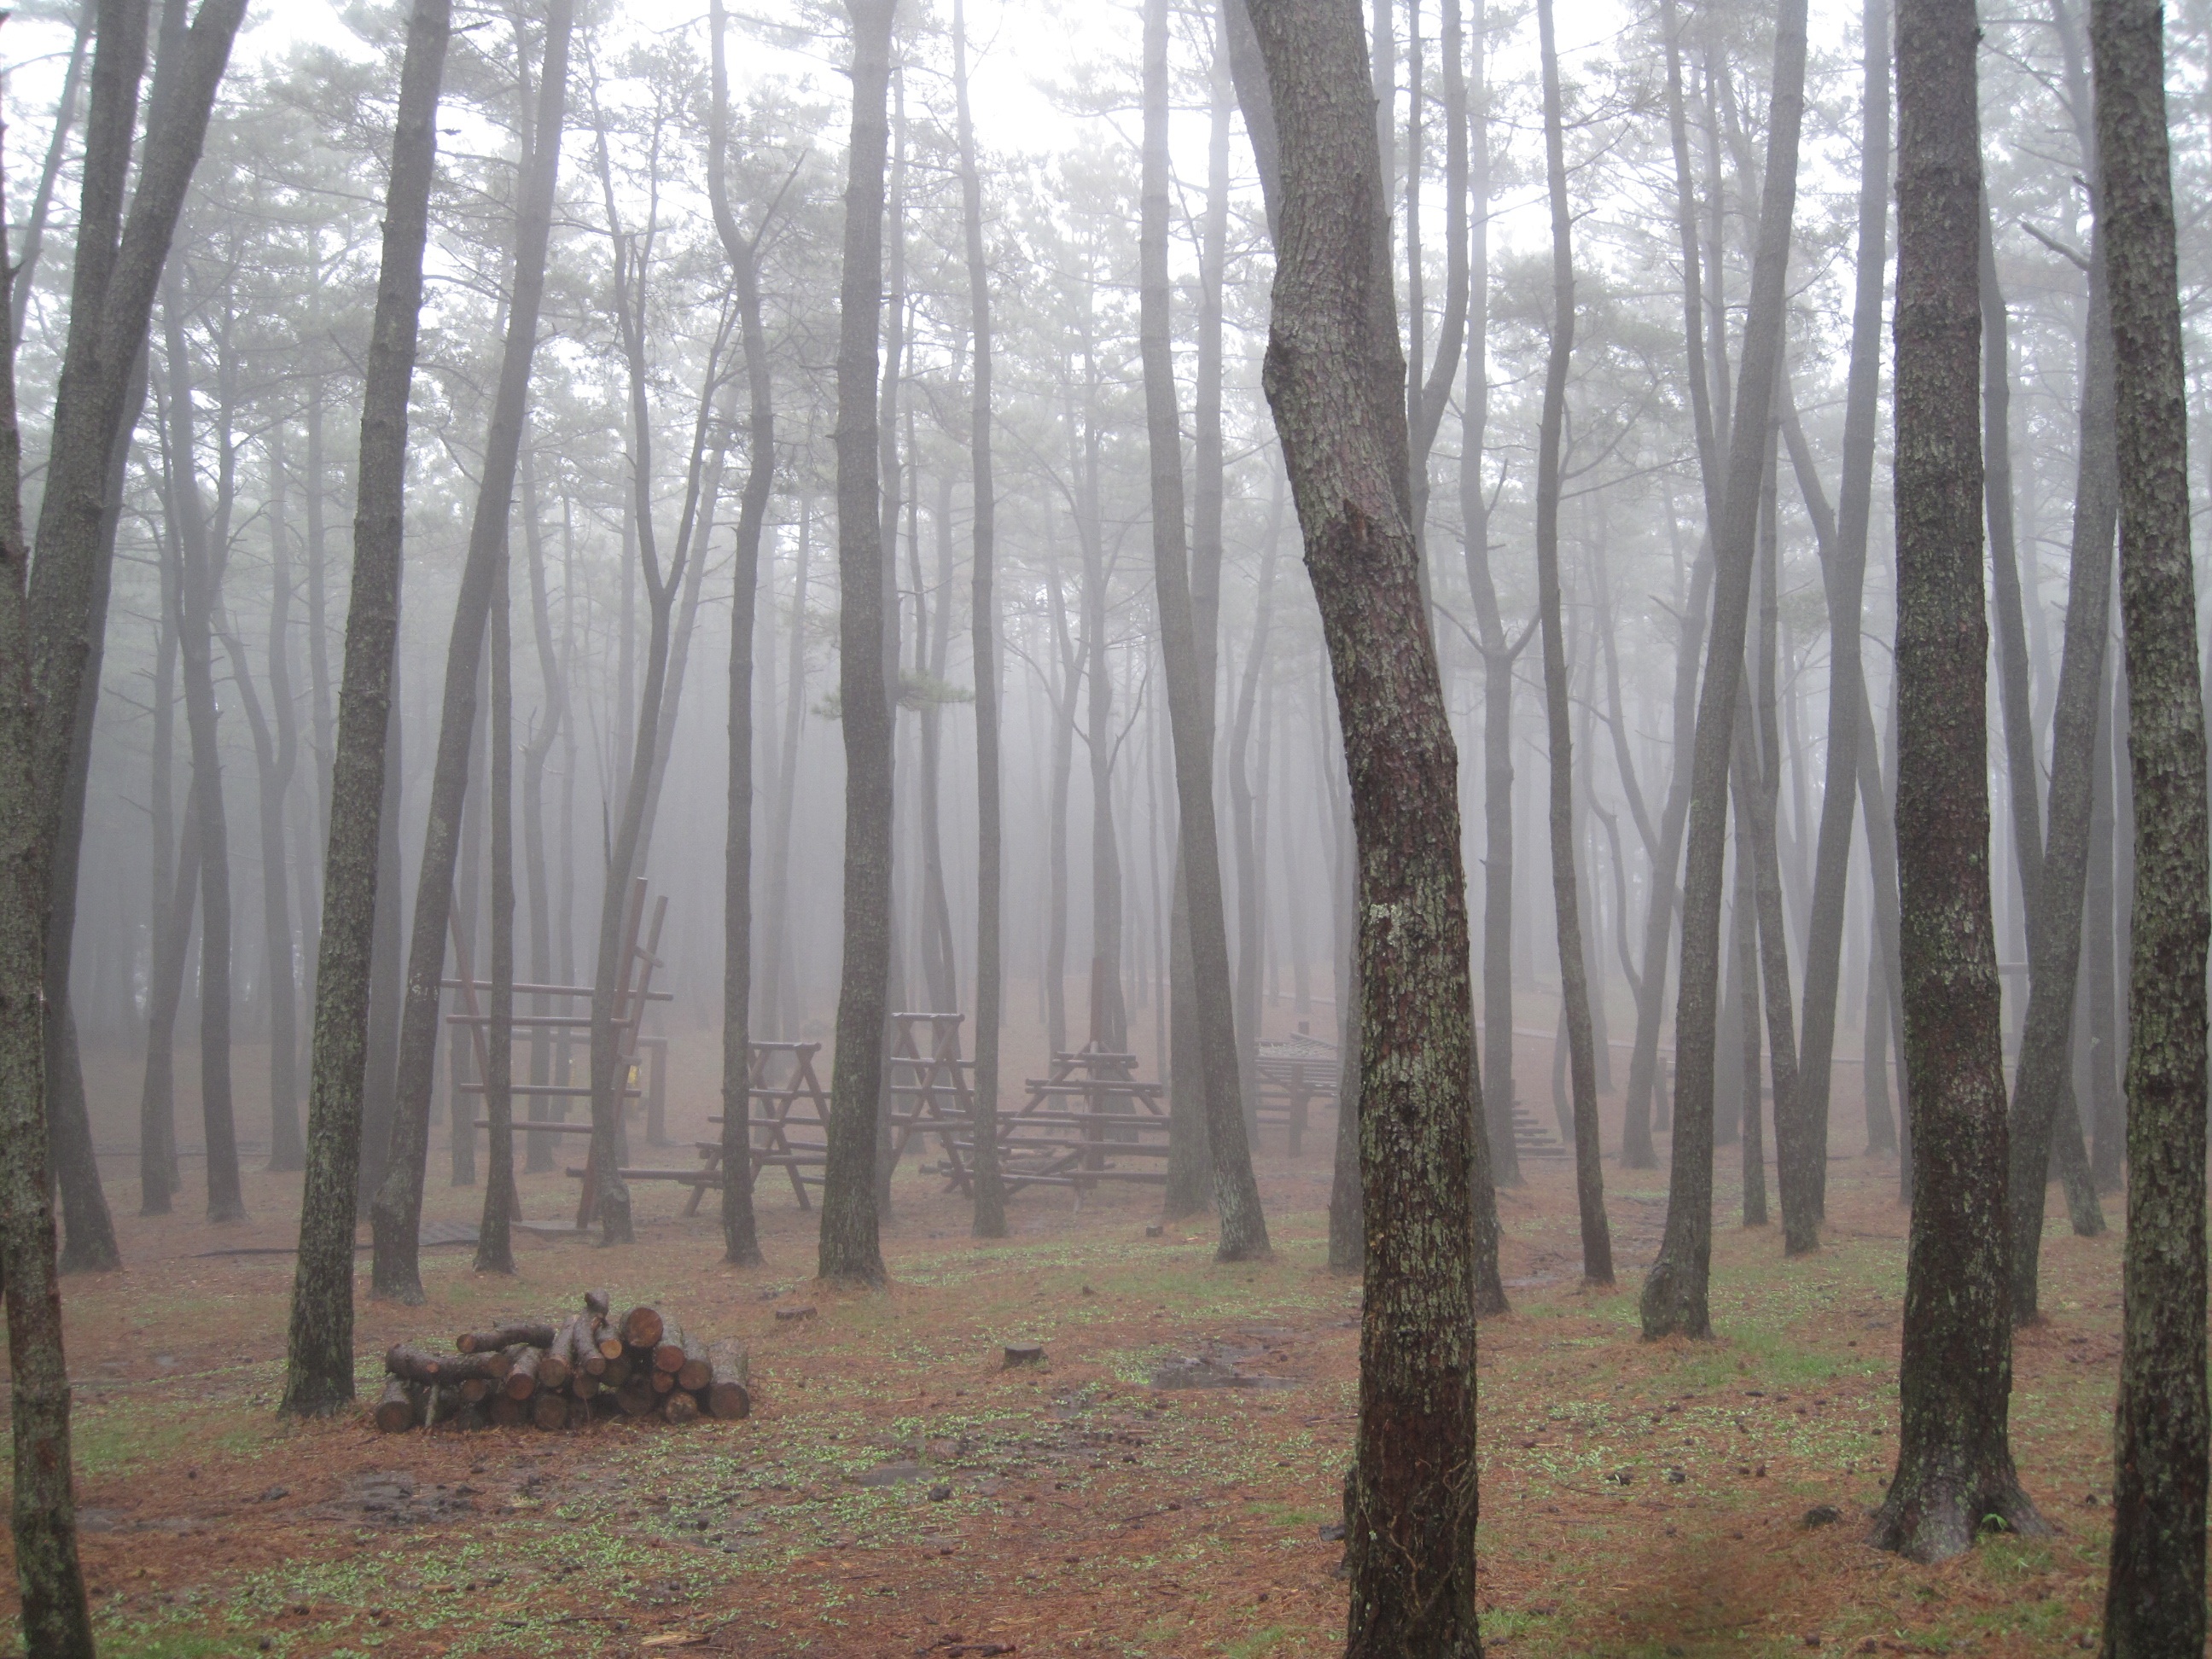
tree, forest, swamp, wilderness, branch, wood, fog, mist, sunlight, spruce, deciduous, wetland, grove, woodland, habitat, ecosystem, jeju island, biome, old growth forest, natural environment, geographical feature, atmospheric phenomenon, woody plant, temperate broadleaf and mixed forest, temperate coniferous forest